Patriarch Nikon of Moscow

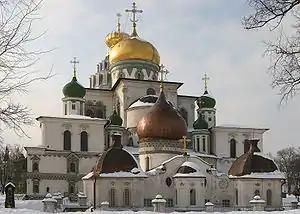
Nikon's residence at the New Jerusalem Cloister is representative of his austere aesthetic views.

Then he returned home due to his parents' insistence, married, and became a parish priest in a nearby village.